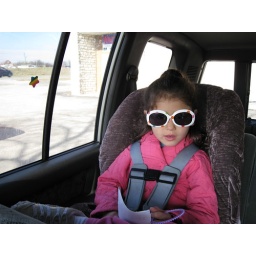
Maria in the car with her pink trench coat